Answer in natural language. Where is black colour television with respect to modern armchair in black? Choose between the following options: right or left
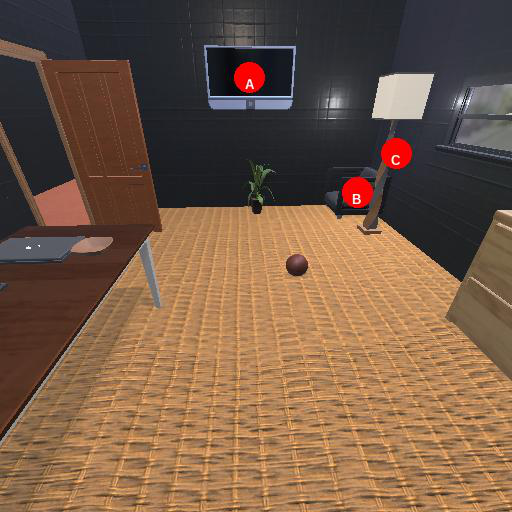
<answer>left</answer>